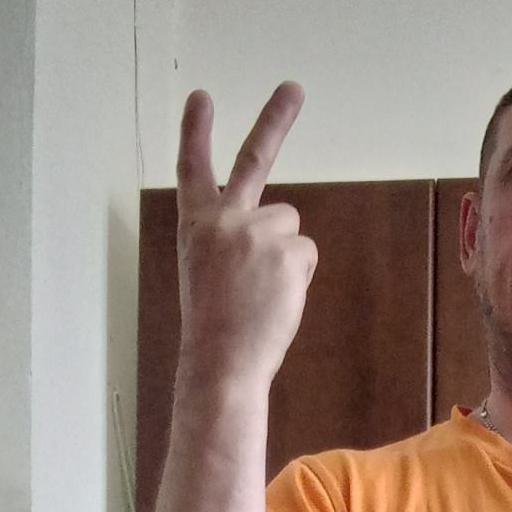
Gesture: peace_inverted